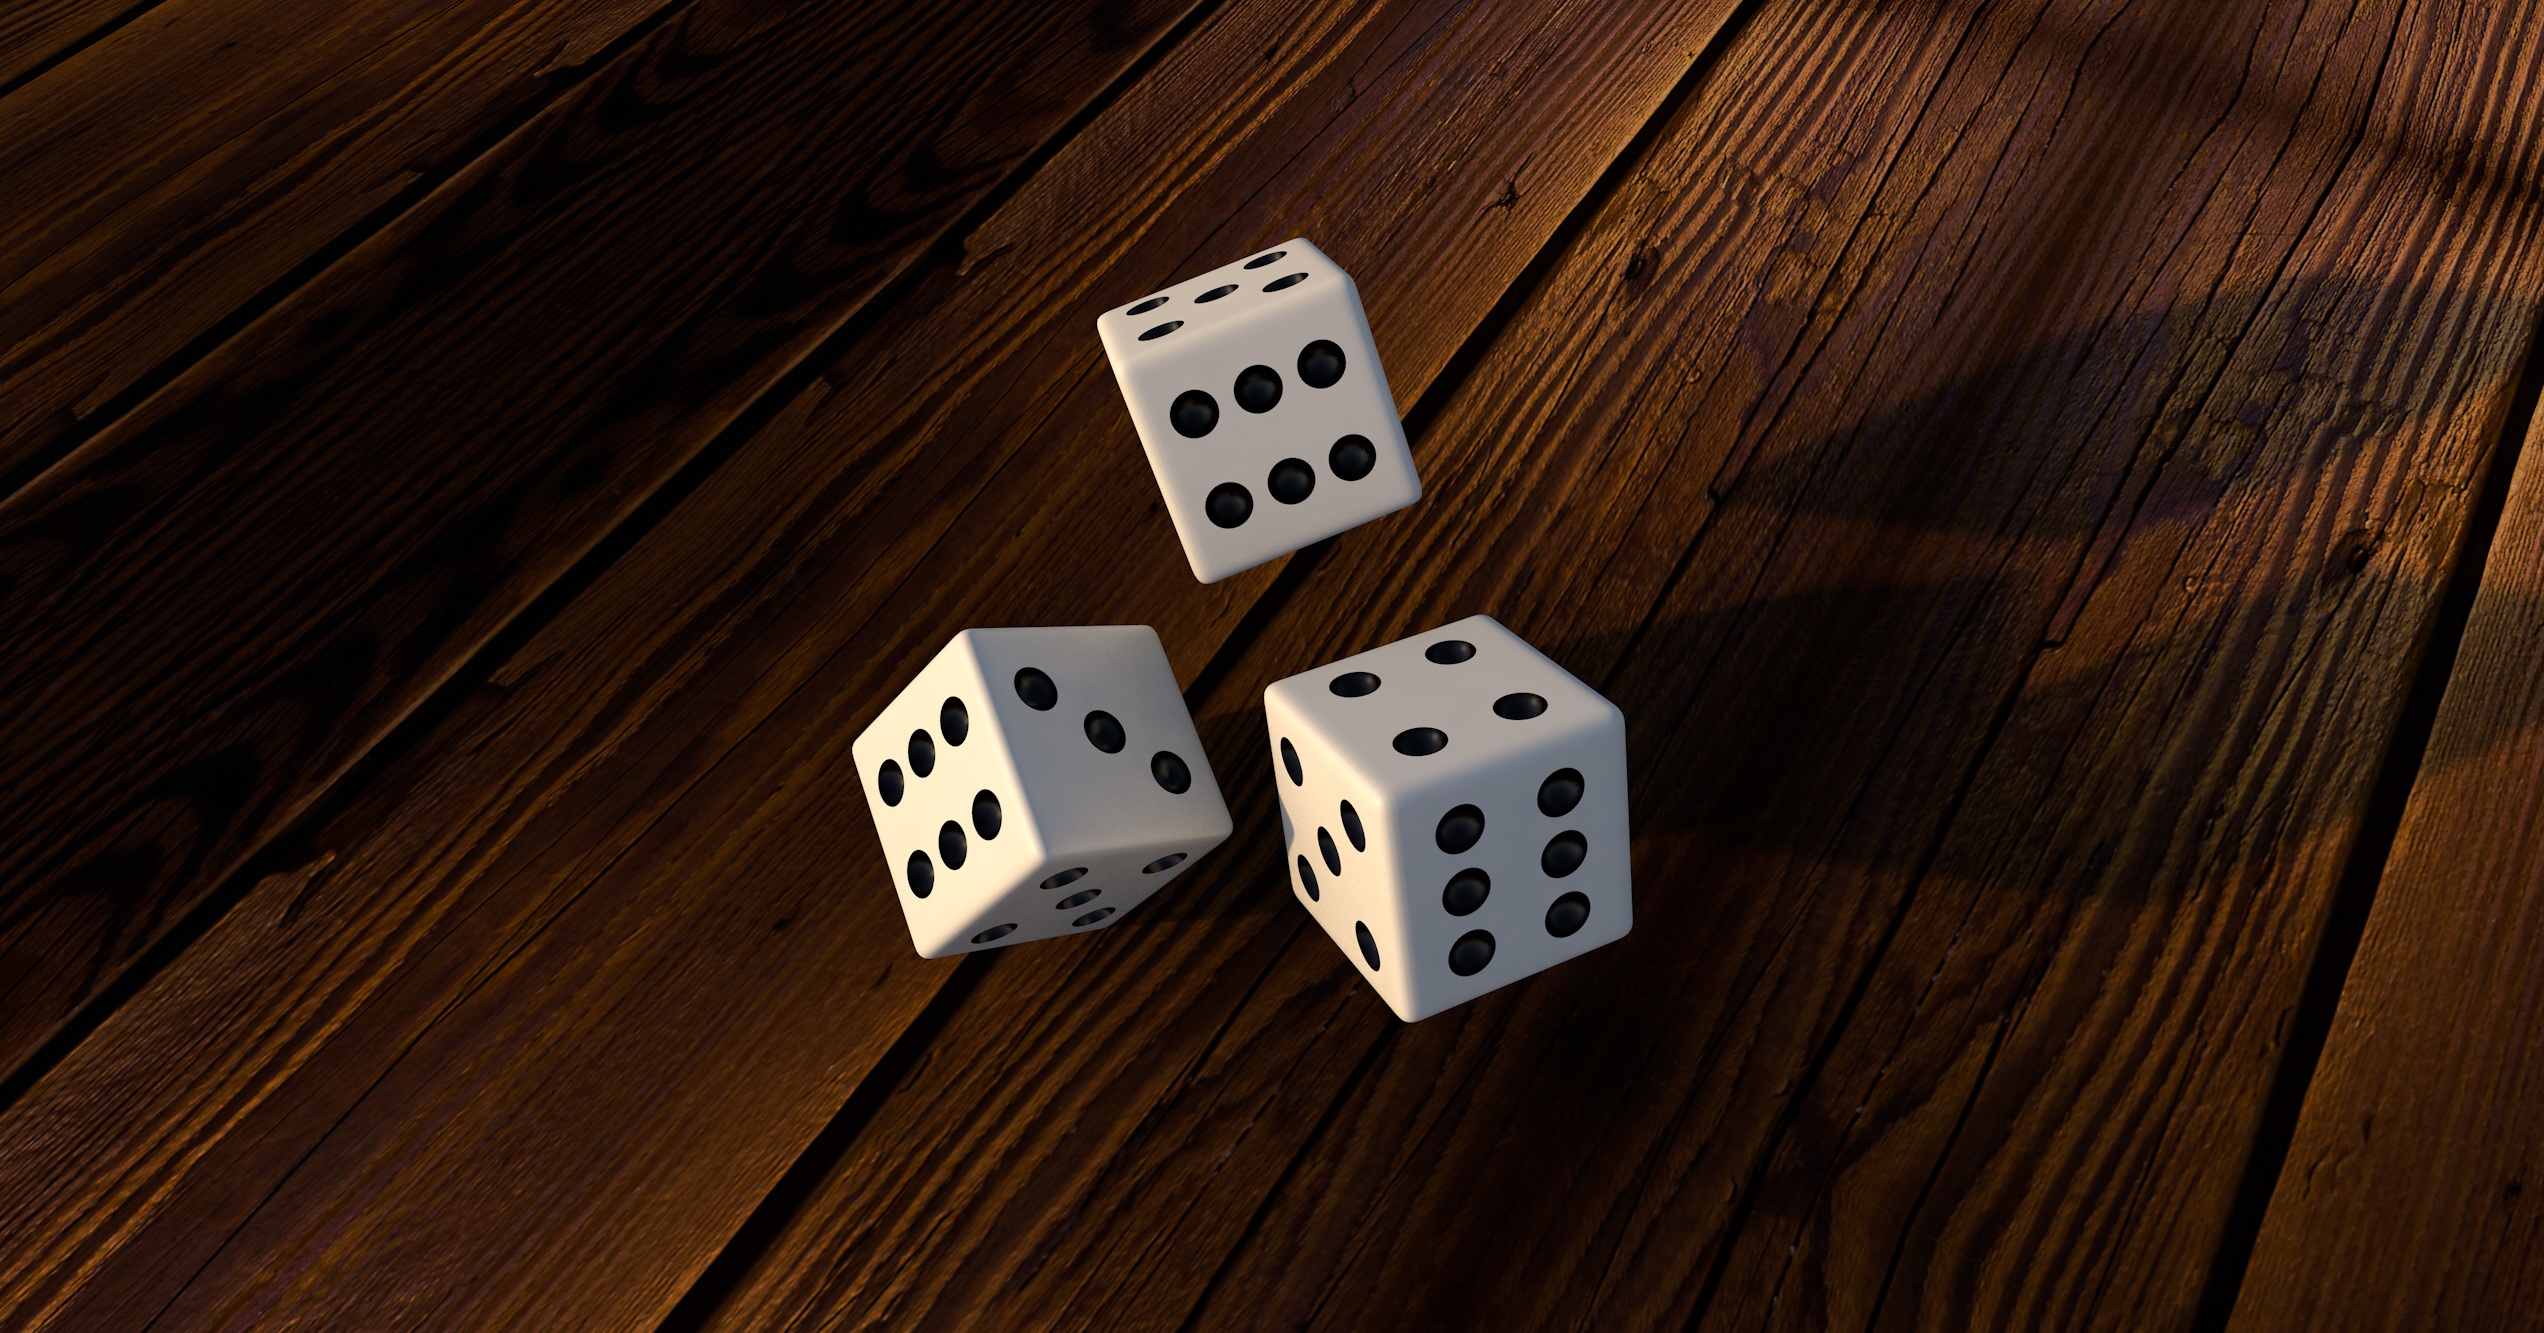
structure, wood, grain, play, number, recreation, pattern, model, board game, weathered, wooden structure, background, sports, 3d, random, cube, patience, textures, games, luck, points, dice, dice game, 3d model, render, rendering, wood grain, wood structures, 3d visualization, pastime, craps, washed off, numbers eyes, magic cube, indoor games and sports, tabletop game